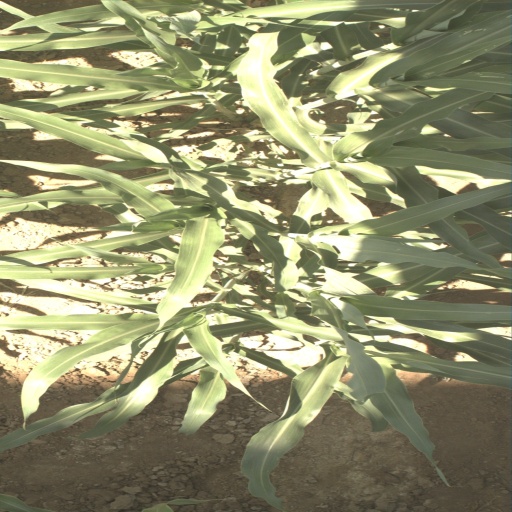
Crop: sorghum